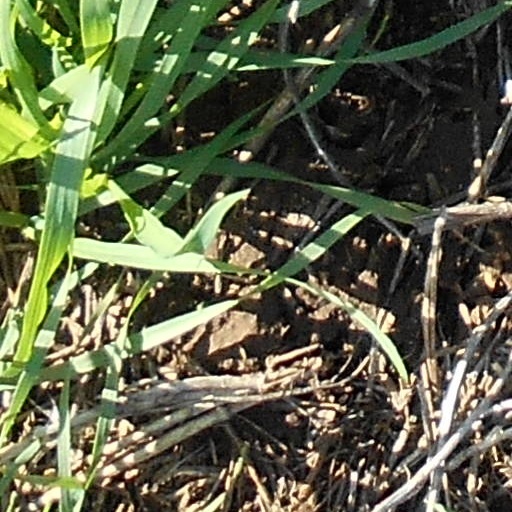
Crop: wheat